1721 Boston smallpox outbreak

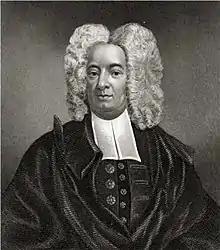
Cotton Mather promoted America's first public inoculation campaign.

Cotton Mather sent letters to Boston's 14 other physicians regarding the outbreak imploring them to wage a medical campaign against smallpox by inoculating their own patients or volunteers. Mather had been interested in inoculation since 1715 when a slave named Onesimus informed Mather about a procedure in Africa which made him immune to smallpox for life. The scars were commonly found on enslaved people kidnapped from Africa, and valued by slave traders. Mather read physician Emmanuel Timoni's description of a similar procedure witnessed while serving Great Britain's ambassador in Turkey. The procedure Timoni called inoculation involved drying pus from a smallpox patient and rubbing or scraping it into a healthy person's skin, giving them a mild case of pox that conferred lifetime immunity. Mather wanted to prove variolation was a relatively safe and effective procedure to protect people against smallpox. Many physicians, however, feared the possibility of smallpox fatally spreading and the social implications of deliberately infecting others.